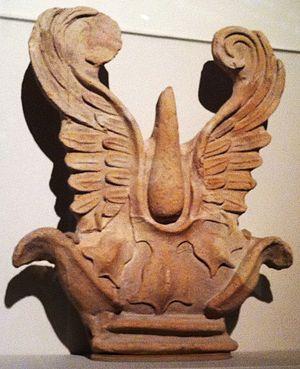
Aï Khanoum ou Ay Khanum est une cité antique située aujourd'hui dans le Nord-Est de l'Afghanistan, dans la province de Kondoz, près la frontière tadjike. Elle se situe au confluent du fleuve Amou-Daria et de la rivière Kokcha.
Les royaumes gréco-bactriens sont un ensemble d'États hellénistiques fondés par des souverains grecs implantés en Asie centrale, centrés sur la Bactriane et la Sogdiane. Ils se sont épanouis à partir du milieu du IIIᵉ siècle av. J.-C. dans le milieu des colons grecs installés dans ces régions depuis la conquête d'Alexandre le Grand, lorsque le satrape Diodote de Bactriane proclame son indépendance vis-à-vis des Séleucides. À leur apogée, vers 180 av. J.-C., les souverains gréco-bactriens dominent également la Tapurie, la Tranxiane, le Ferghana et l'Arachosie. À la suite des premières conquêtes de Démétrios Iᵉʳ de Bactriane, les Grecs de Bactriane s'implantèrent au sud de l'Hindou Kouch, en Kapisène et dans le Pendjab oriental, où furent fondés des royaumes indo-grecs. La domination de la Bactriane par les Grecs cessa dans le dernier tiers du IIᵉ siècle av. J.-C., victime des invasions de plusieurs peuples nomades, dont les Yuezhi. Des royaumes indo-grecs subsistèrent jusqu'aux débuts de notre ère.